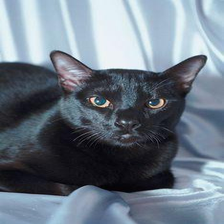
Species: cat
Breed: Bombay